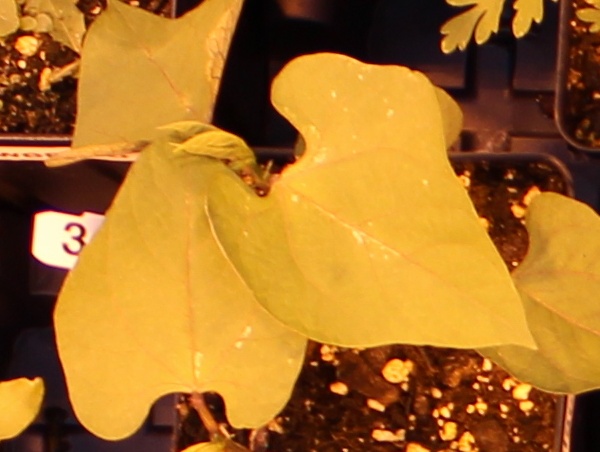
Label: Blackbean